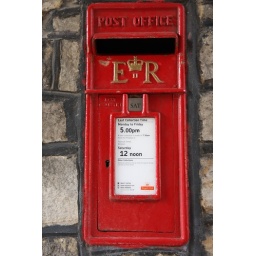
letter box in windsor castle